Postal orders of Nigeria

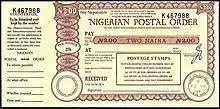
2 Naira Nigerian postal order of 1987

Nigeria became independent from Britain on 1 October 1960 and after then began to issue postal orders in its own right denominated in Nigerian pounds, shillings, and pence, although records at the British Library indicate that these were at first supplied by Britain's Crown Agents. A number of proof Nigerian postal orders dated 1964 and 1965 are contained in the Crown Agents Archive of the British Library Philatelic Collection. New postal orders were issued in 1973, when Nigeria changed over to the decimal currency of the Naira.